Huttwil

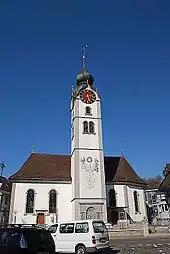
Reformed church of Huttwil

From the , 3,447 or 71.4% belonged to the Swiss Reformed Church, while 629 or 13.0% were Roman Catholic. Of the rest of the population, there were 30 members of an Orthodox church (or about 0.62% of the population), there were 2 individuals (or about 0.04% of the population) who belonged to the Christian Catholic Church, and there were 188 individuals (or about 3.90% of the population) who belonged to another Christian church. There were 81 (or about 1.68% of the population) who were Muslim. There were 8 individuals who were Buddhist, 64 individuals who were Hindu and 8 individuals who belonged to another church. 187 (or about 3.88% of the population) belonged to no church, are agnostic or atheist, and 181 individuals (or about 3.75% of the population) did not answer the question.